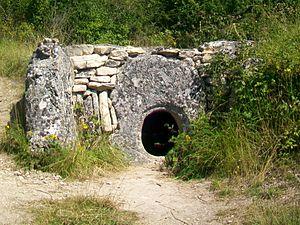
Vue depuis le sud.
Guiry-en-Vexin est une commune française située dans le département du Val-d'Oise en région Île-de-France. Ses habitants sont appelés les Guériciens.
Le bois de Morval est situé dans le Vexin français, département du Val-d'Oise, à environ 40 km au nord-ouest de Paris.
Cet article recense de manière non exhaustive les allées couvertes en France.
L'allée couverte du Bois-Couturier est située dans le bois de Morval sur la commune de Guiry-en-Vexin, dans le nord-ouest du Val-d'Oise.